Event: Nepal Earthquake
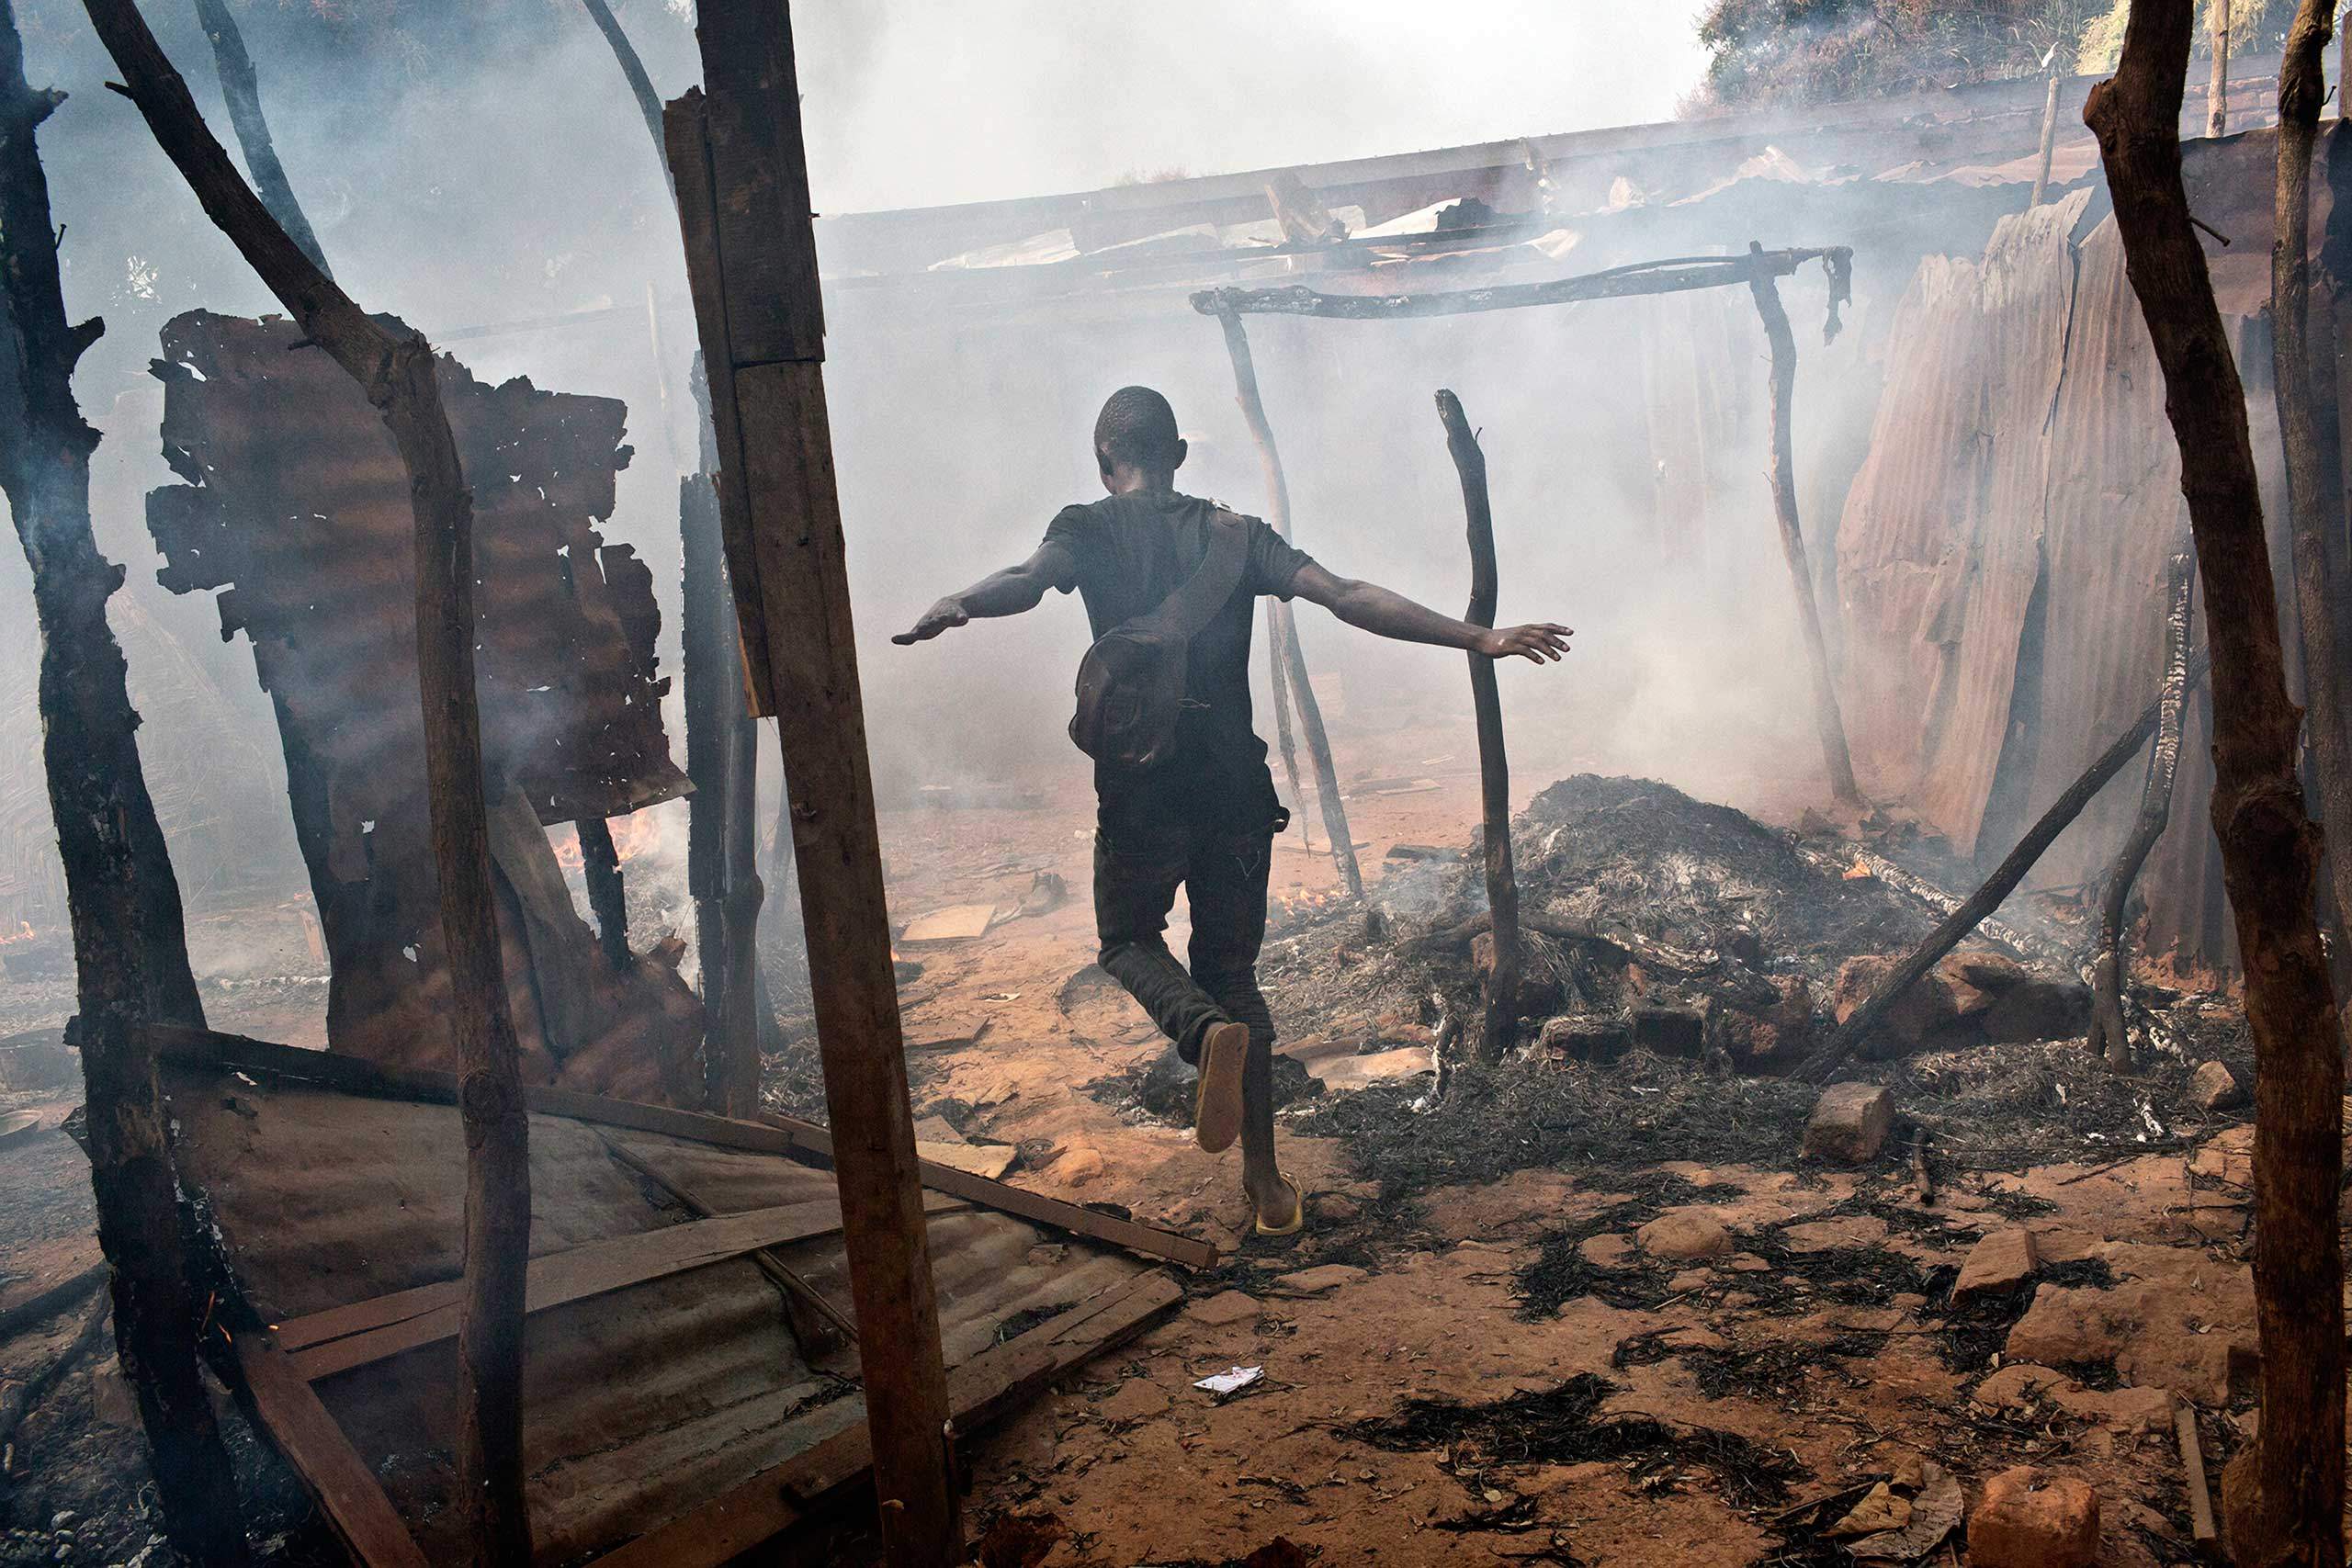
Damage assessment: damage